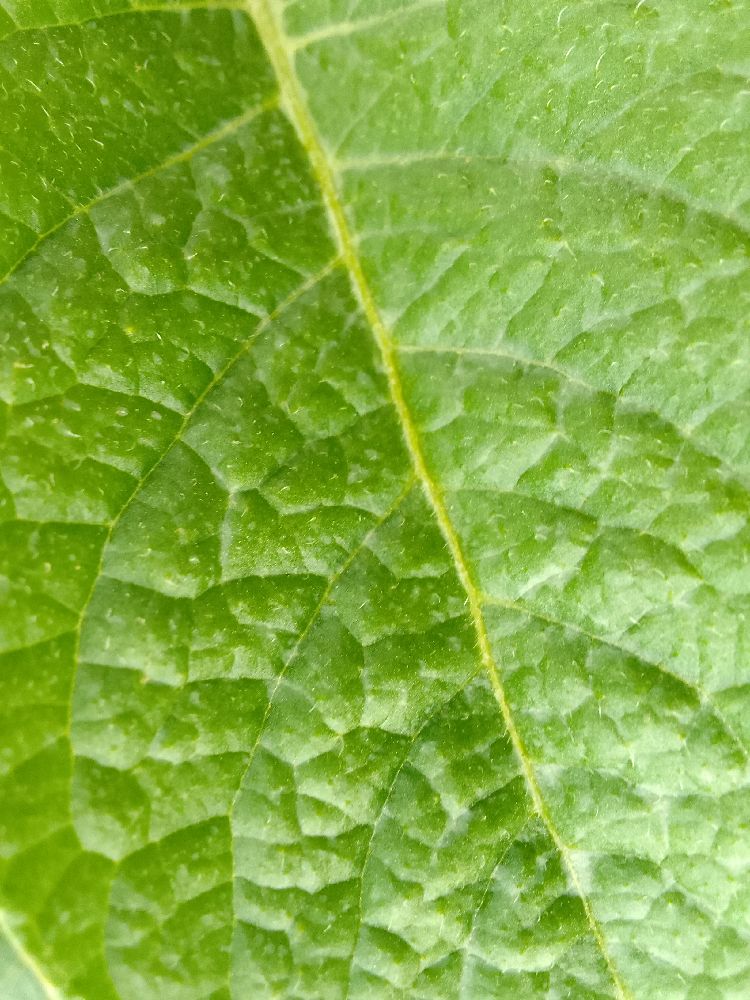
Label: Late blight